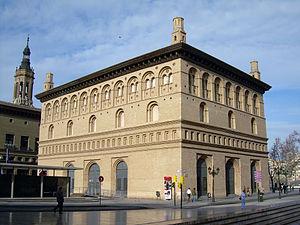
La Loge de Saragosse ou Bourse est un édifice civil de style Renaissance construit dans la première moitié du XVIᵉ siècle à Saragosse destiné aux activités économiques et commerciales de la ville. Aujourd'hui le bâtiment sert de salle d'expositions pour la commune.